Turkish straits

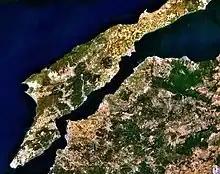
View of the Dardanelles, taken from the Landsat 7 satellite in September 2006. The body of water at the upper left is the Aegean Sea, while the one on the upper right is the Sea of Marmara. The long, narrow upper peninsula is Gallipoli, and constitutes the banks of the continent of Europe, while the lower peninsula is Troad and constitutes the banks of the continent of Asia. The Dardanelles is the tapered waterway running diagonally between the two peninsulas, from the northeast to the southwest. The city of Çanakkale is visible along the shores of the lower peninsula, centered at the only point where a sharp outcropping juts into the otherwise-linear Dardanelles.

The Straits became especially important in the course of World War I (1914–1918) as a potential link between the Entente powers' Eastern and Western Fronts. Anglo-French naval forces failed to take control of the Dardanelles (February – March 1915), but in the secret Straits Agreement diplomacy of March – April 1915, the members of the Triple Entente agreed — in the event of victory in World War I — to cede Ottoman territory controlling and overlooking the Straits to the Russian Empire. Anglo-French troops then launched the Gallipoli campaign, an ultimately unsuccessful operation to take control of the Straits following amphibious landings on the Gallipoli Peninsula (April 1915 to January 1916). The revolutions in Petrograd in 1917 ultimately stalled Russia's own plans to seize the Straits. On the Eastern Front , there were the Black Sea raid ,Cape Sarych,10 May 1915,